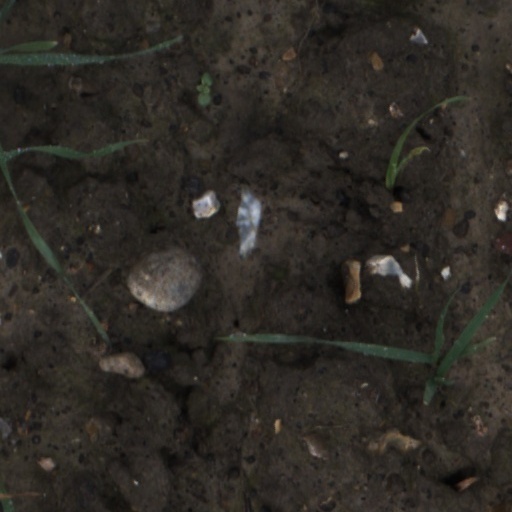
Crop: wheat